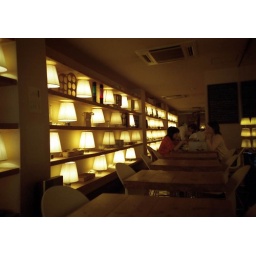
lamps all over the wall